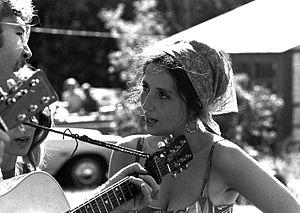
Maria Muldaur est une chanteuse américaine de folk et de blues connue pour sa chanson Midnight at the Oasis.